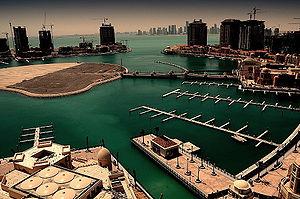
The Pearl est un archipel d'îles artificielles en construction au Qatar et situé non loin de la capitale Doha. Les îles accueilleront des complexes résidentiels touristiques, des marinas, des commerces et des équipements de loisirs.
Ceci est une liste non exhaustive des îles artificielles.